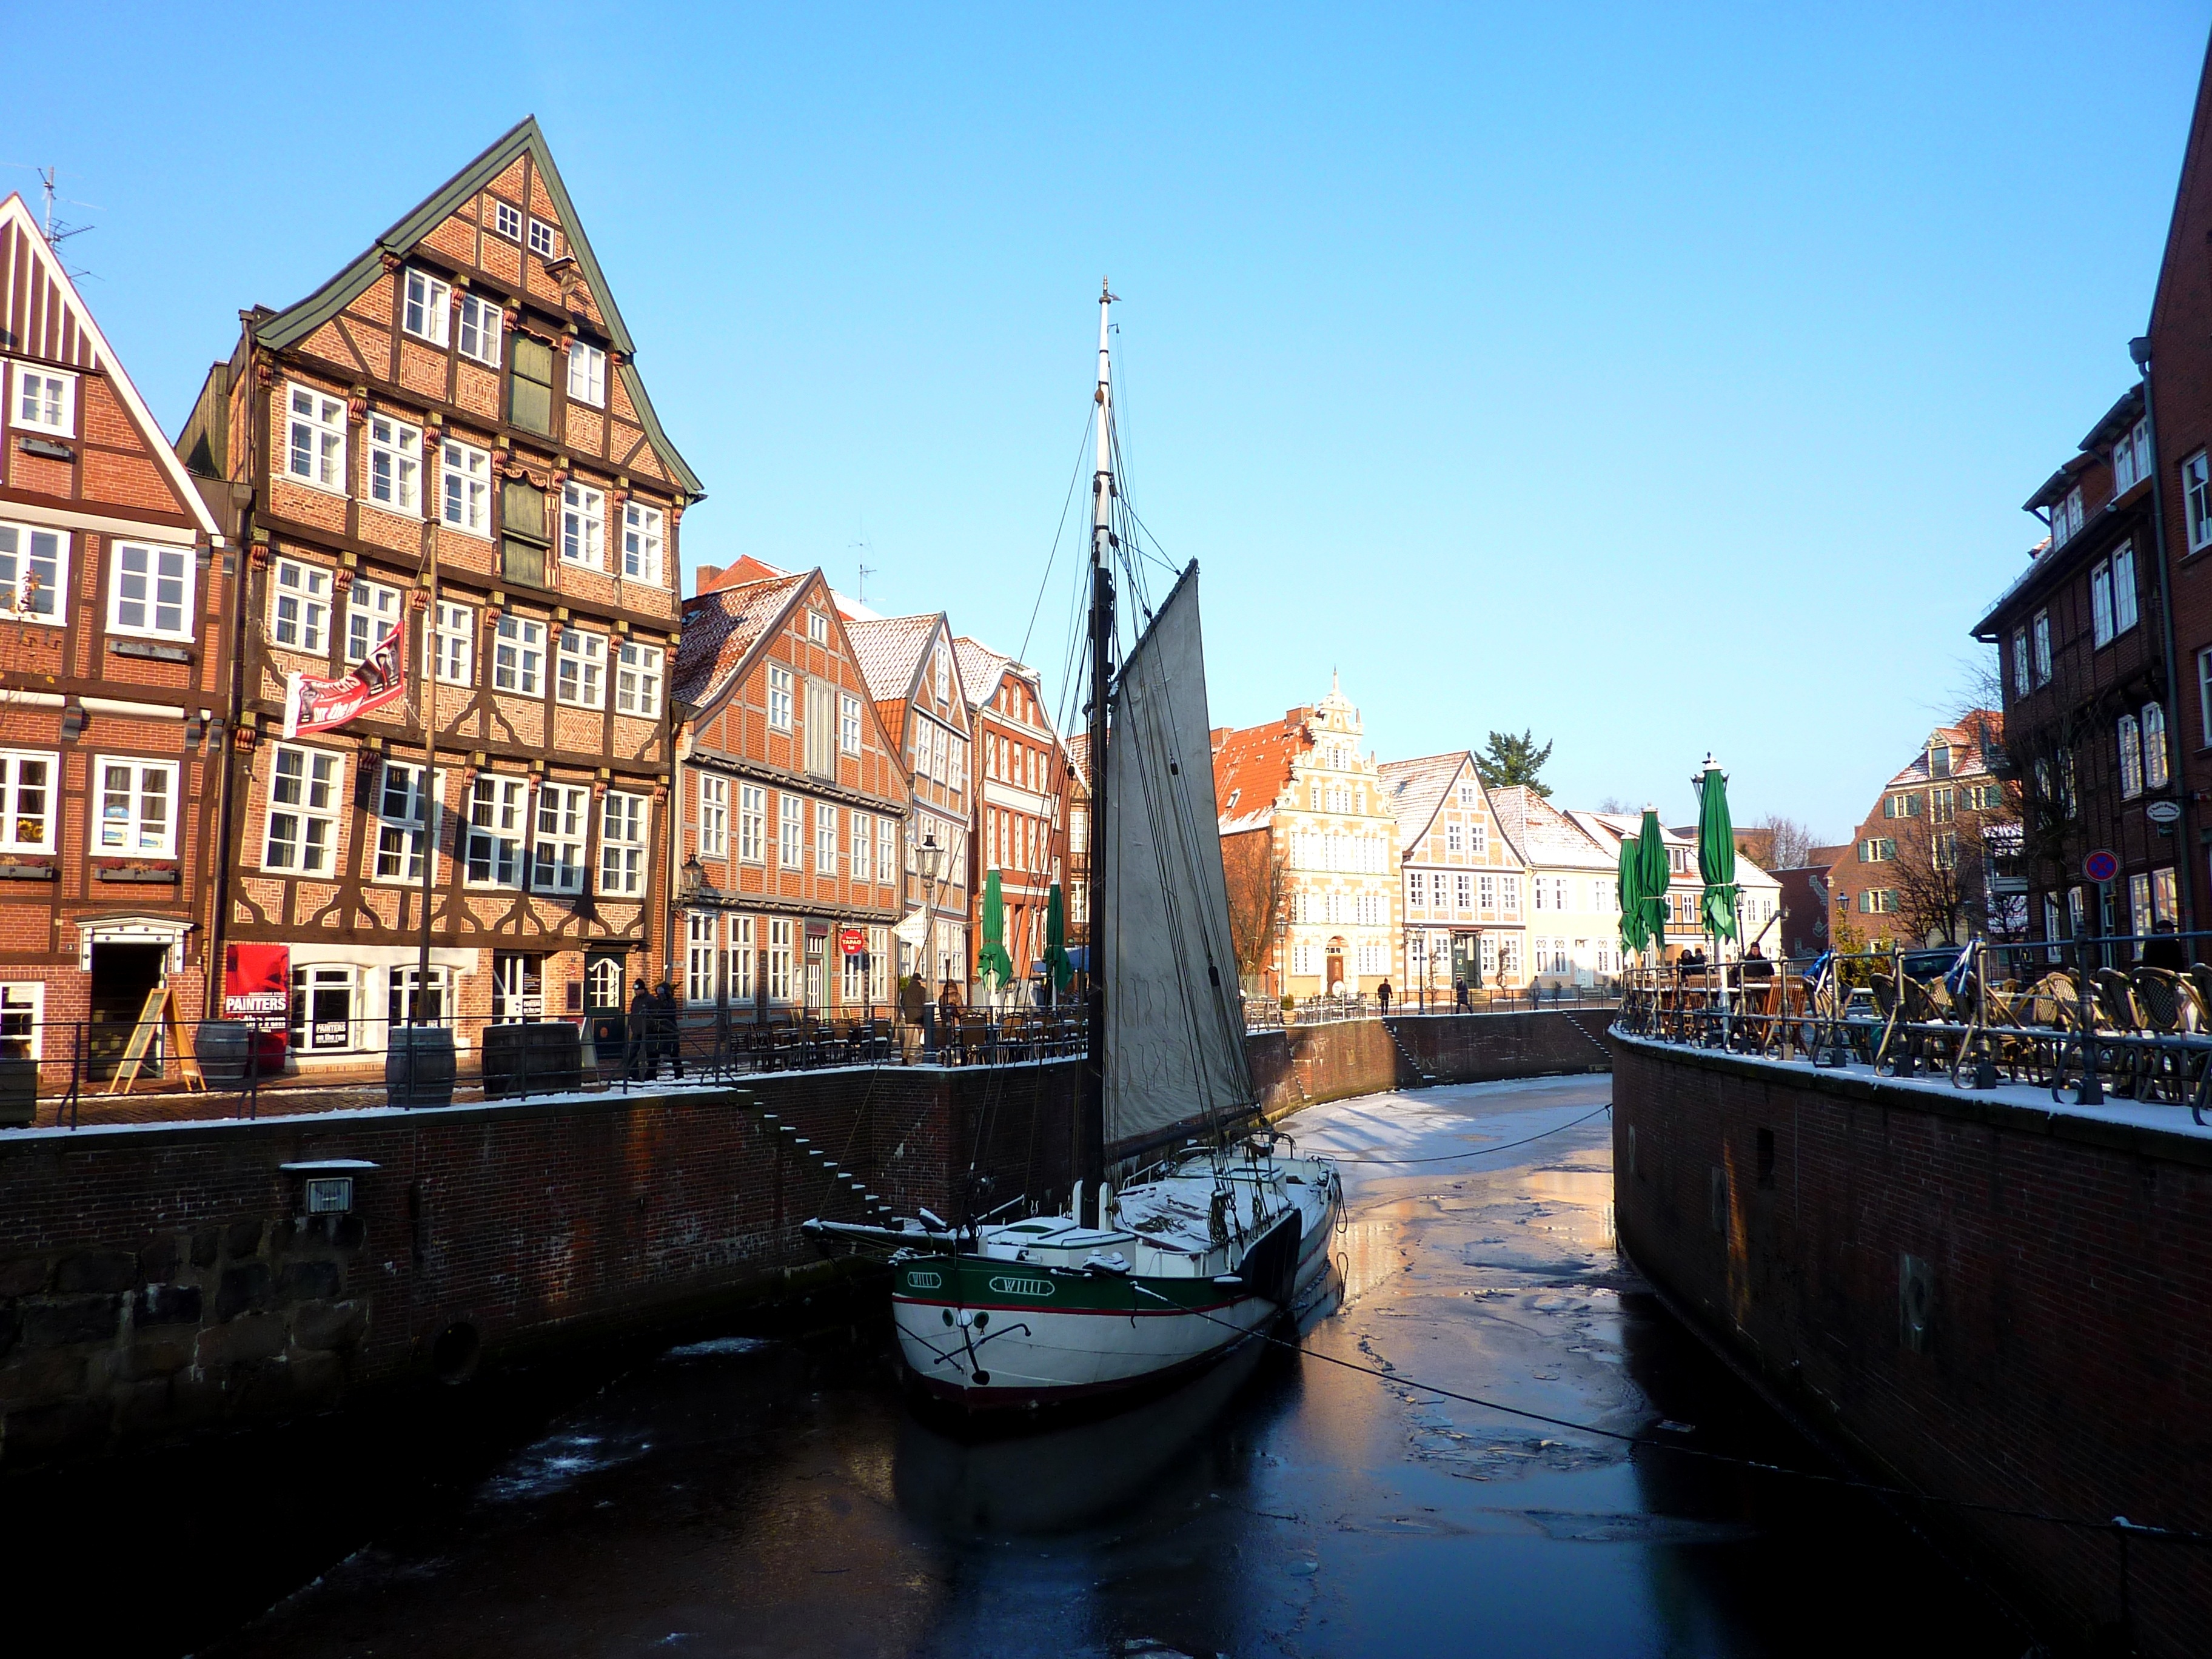
landscape, water, nature, snow, cold, winter, boat, town, frost, river, canal, cityscape, travel, ice, evening, reflection, vehicle, romance, snowy, tourism, waterway, body of water, iced, germany, maritime, mood, wintry, seafaring, snow landscape, old country, on frozen, winterstimmung, landform, eternal ice